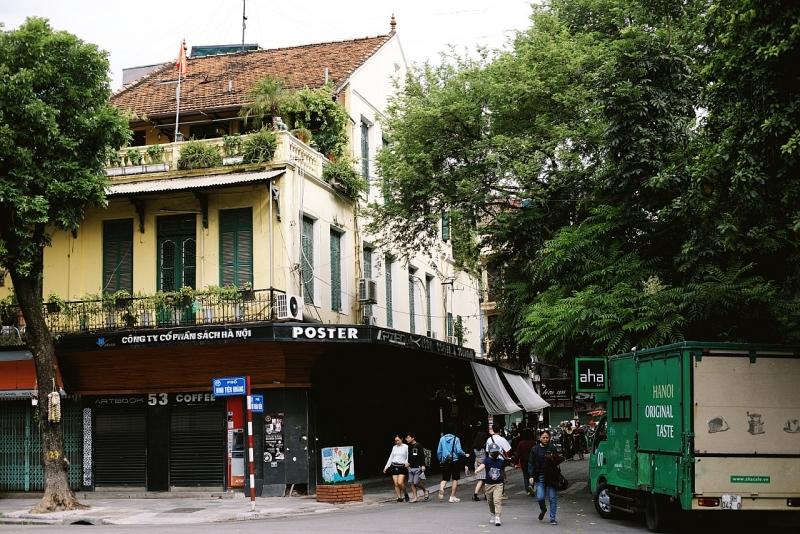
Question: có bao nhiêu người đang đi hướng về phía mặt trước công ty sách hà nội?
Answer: hai người